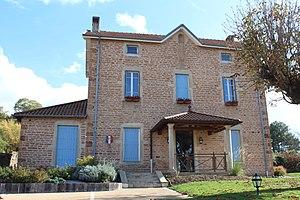
Mairie de Chevagny-les-Chevrières.
Chevagny-les-Chevrières est une commune française située dans le département de Saône-et-Loire en région Bourgogne-Franche-Comté.